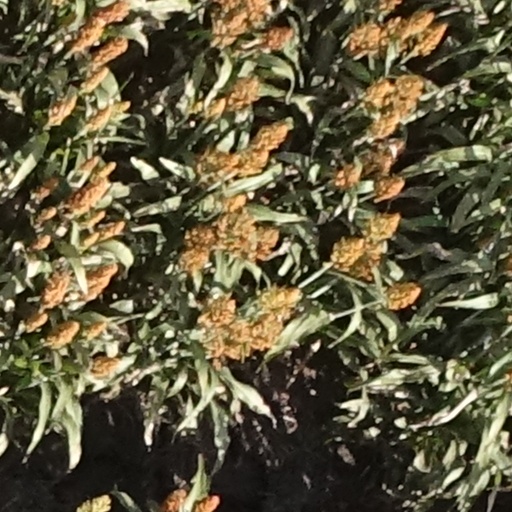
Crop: sorghum